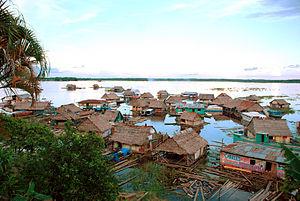
Amazone, Iquitos, Pérou. Español: Amazonas, Iquitos, Perú.